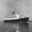
Label: ship